Glenmore Trail

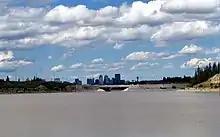
Bridge over Glenmore Reservoir along Glenmore Trail

With the completion of the Stoney Trail/Sarcee Trail interchange, Glenmore Trail is a full freeway from its western terminus to Barlow Trail. The City of Calgary has long term plans to make it a full freeway but the required interchanges remain unfunded. In the interim, the intersection at 68 Street SE is being constructed to include a jughandle as part of its northern extension. The City of Calgary, Alberta Transportation and Rocky View County are also working on a joint study regarding future interchange plans on at 100 Street SE, 116 Street SE and Rainbow Road; however they are not anticipated to be constructed for 20-30 years.